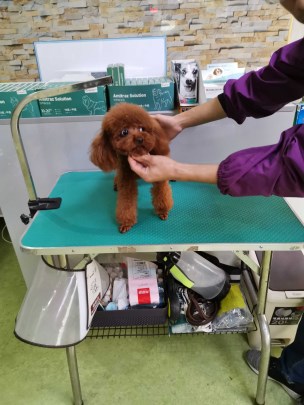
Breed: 7449-n000128-teddy